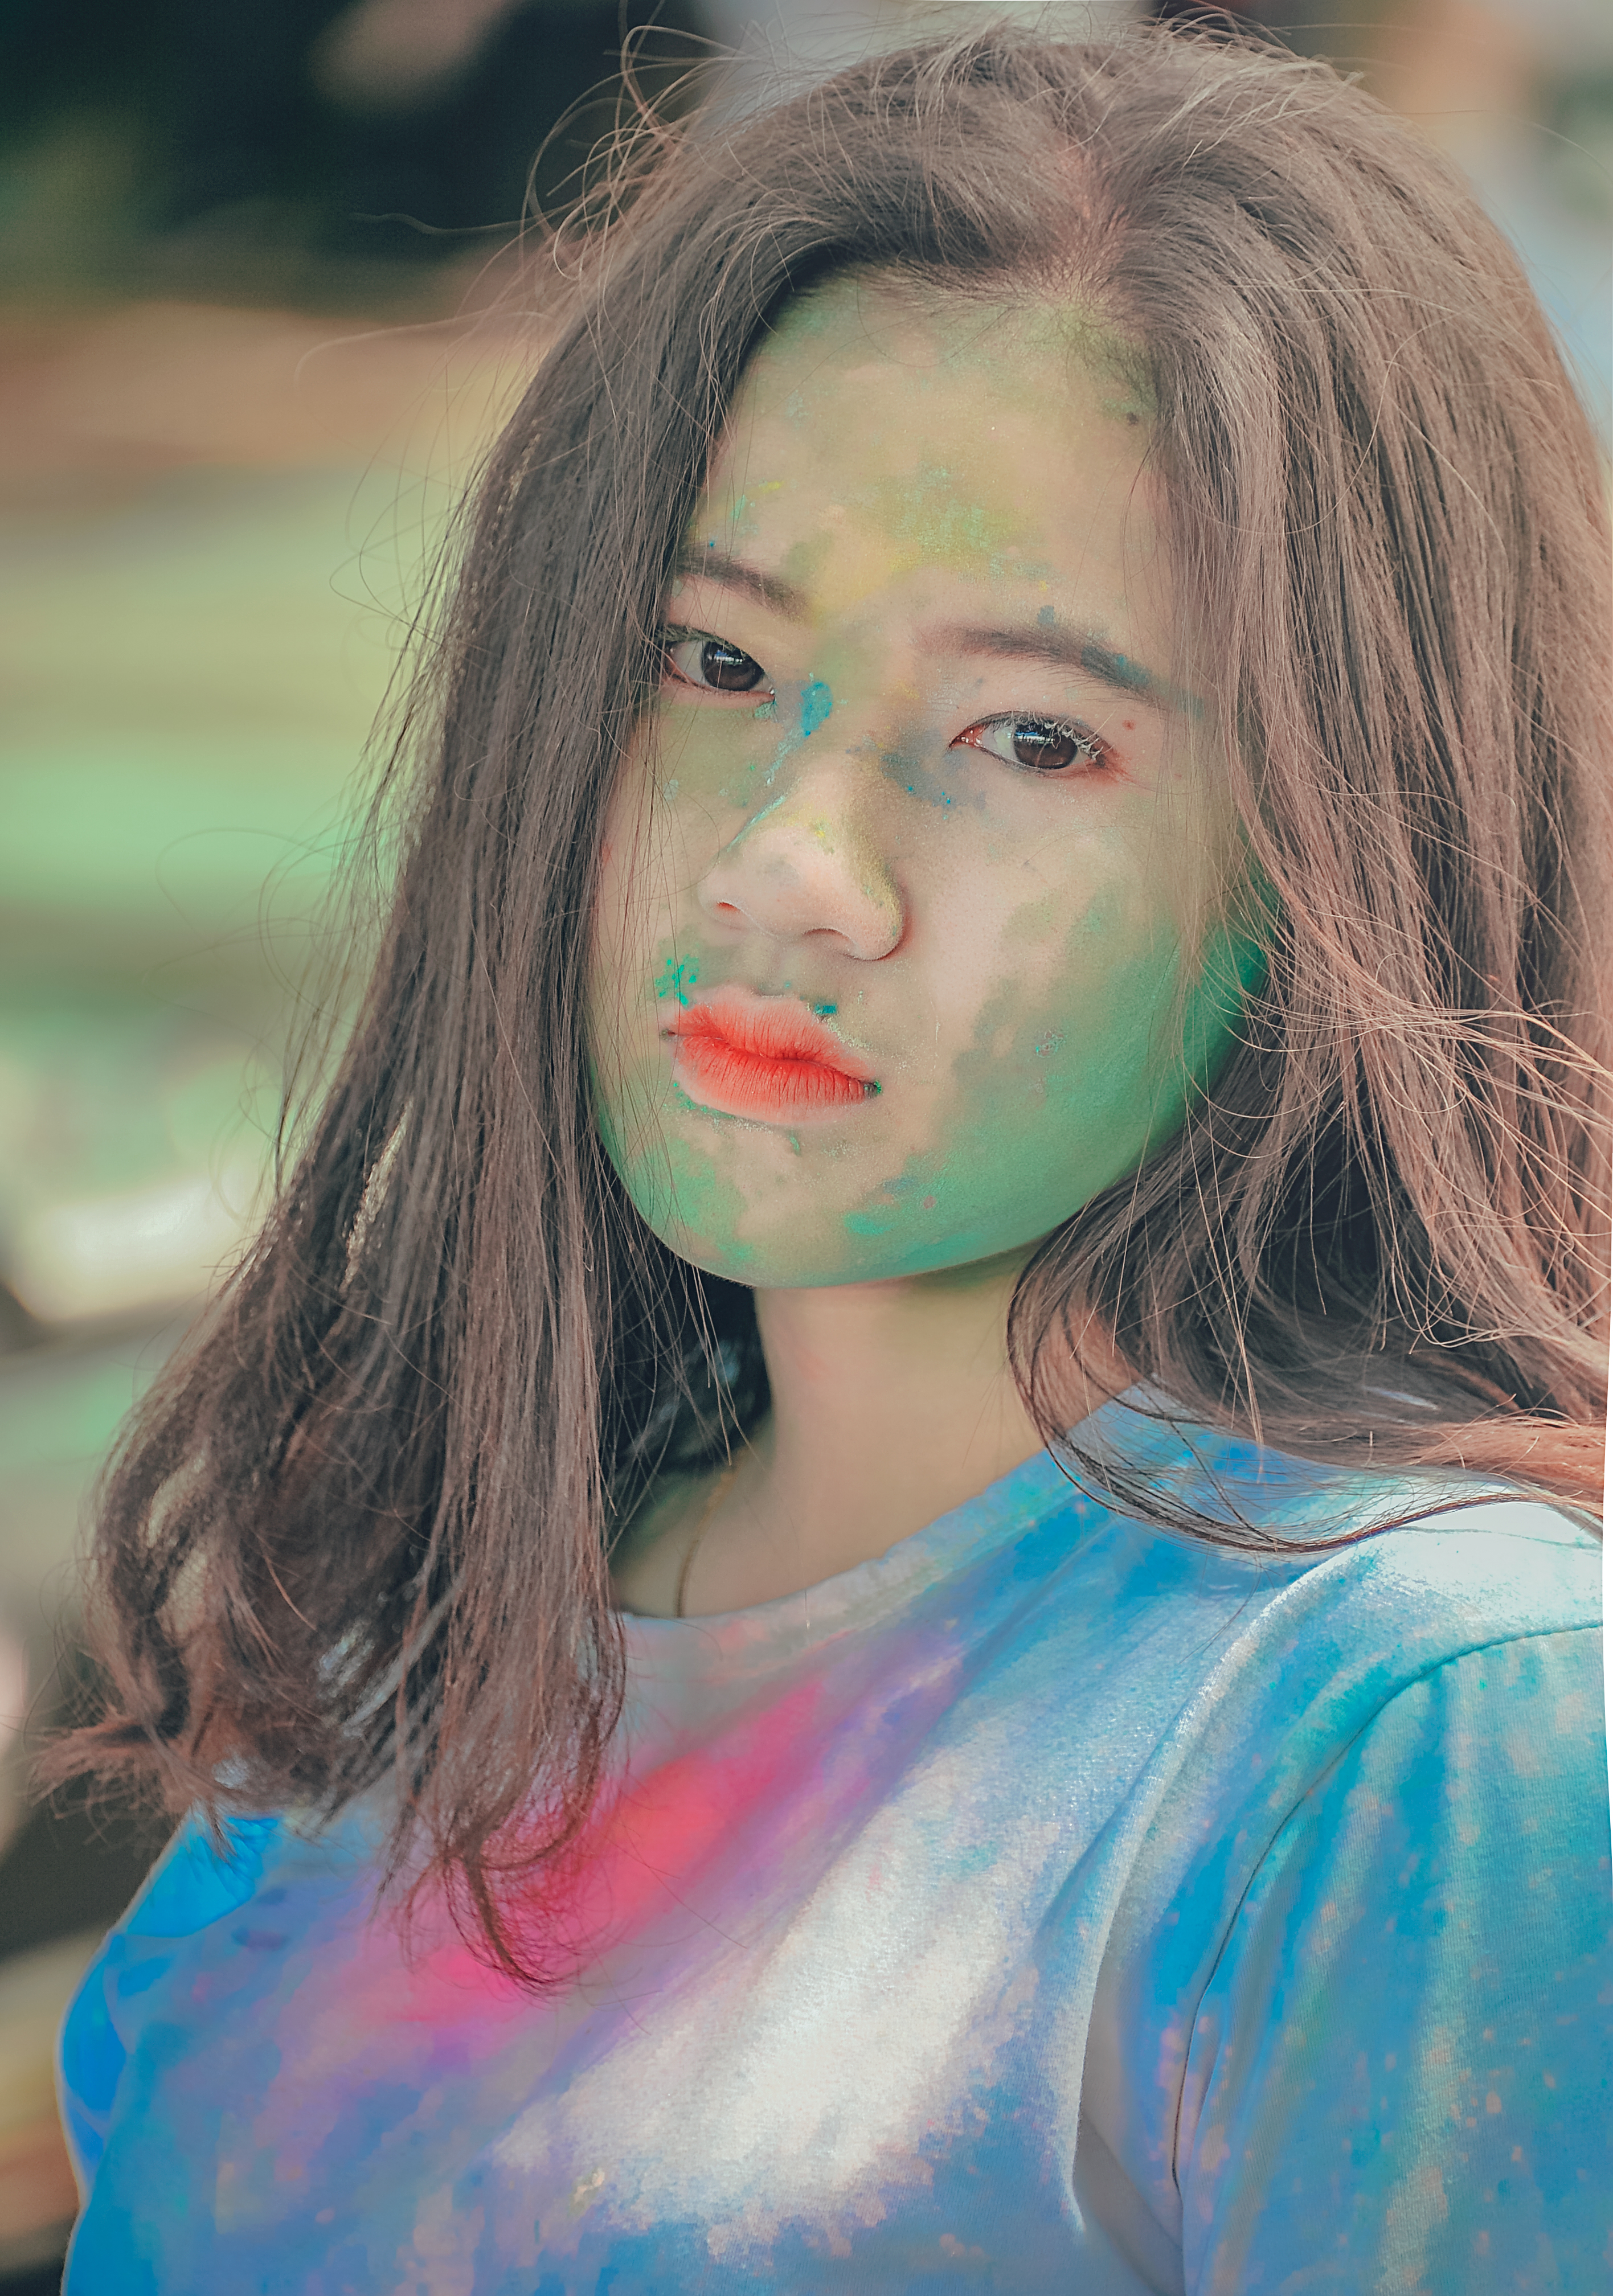
beautiful, girl, face, beauty, human hair color, nose, lip, head, lady, cheek, eye, hairstyle, mouth, long hair, fun, portrait, brown hair, smile, portrait photography